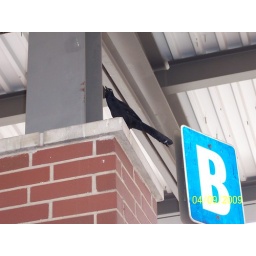
1 black bird not baked in a pie